List of Final Destination characters

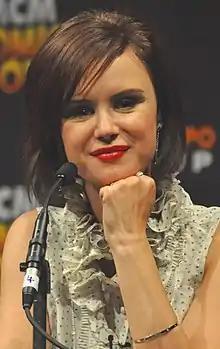

Eugene Dix is one of the survivors of the Route 23 pile-up, and the sixth and final survivor to die.